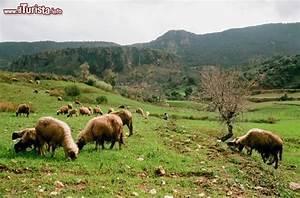
sheep